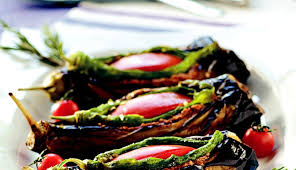
Yemek: karniyarik